Yamabiko (folklore)

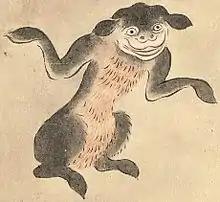
"Yamabiko" (山びこ) from the Hyakkai Zukan by Sawaki Suushi

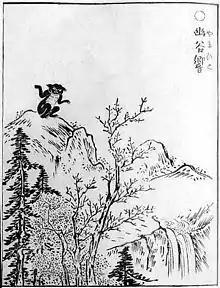
"Yamabiko" (幽谷響) from the Gazu Hyakki Yagyō by Toriyama Sekien

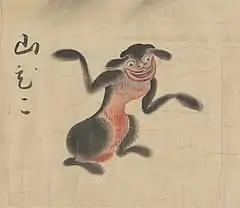
"Yamahiko" (山ひこ) from Bakemono no e (化物之繪, c. 1700), Harry F. Bruning Collection of Japanese Books and Manuscripts, L. Tom Perry Special Collections, Harold B. Lee Library, Brigham Young University.

The yamabiko is a small creature that resembles a cross between a dog and a monkey.